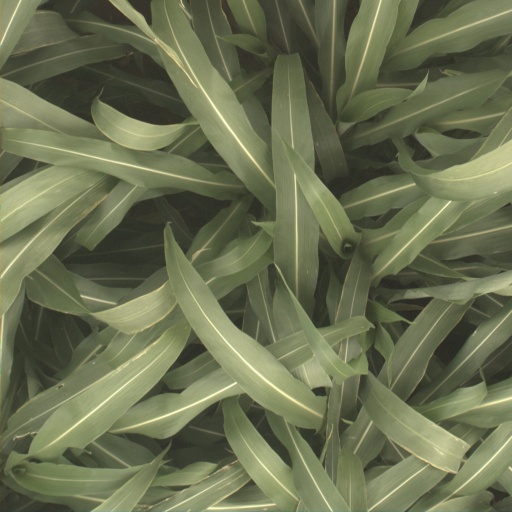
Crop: sorghum